List of Vellalars

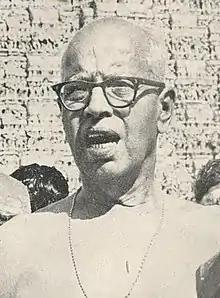
P. T. Rajan

P.T Rajan- Sir Ponnambala Thiaga Rajan (22 April 1892 – 25 September 1974) was the First Minister of Madras Presidency from 4 April 1936, to 24 August 1936 (143 Days). He was also the last President of the Justice Party. P. T. Rajan was born in a Thondaimandala mudaliar family in Uthamapalayam.